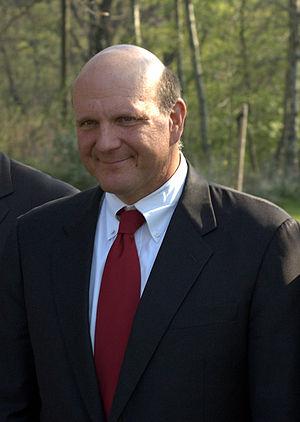
Un ingénieur commercial en informatique est une personne chargée de vendre des logiciels et/ou des prestations de services en informatique.
Microsoft Corporation [ˈmaɪkɹəˌsɔft ˌkɔɹpəˈɹeɪʃən] est une multinationale informatique et micro-informatique américaine, fondée en 1975 par Bill Gates et Paul Allen. Microsoft fait partie des principales capitalisations boursières du NASDAQ, aux côtés d'Apple et d'Amazon. En 2018, le chiffre d'affaires s’élevait à 110,36 milliards de dollars. Elle est dirigée, depuis le 4 février 2014, par Satya Nadella qui succède à Steve Ballmer et Bill Gates en qualité de directeur général. En 2020 l'entreprise emploie 148 000 personnes dans 120 pays.
Septembre